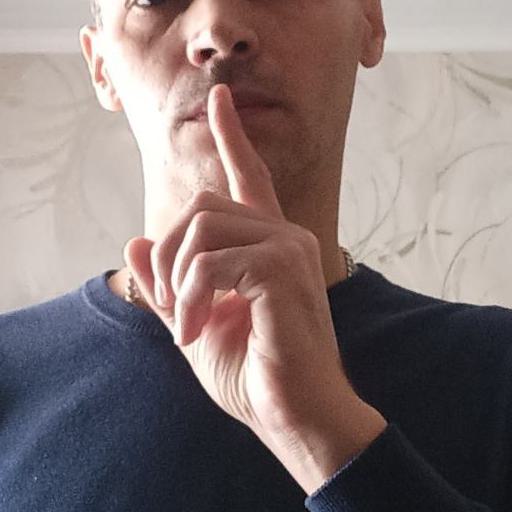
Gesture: mute